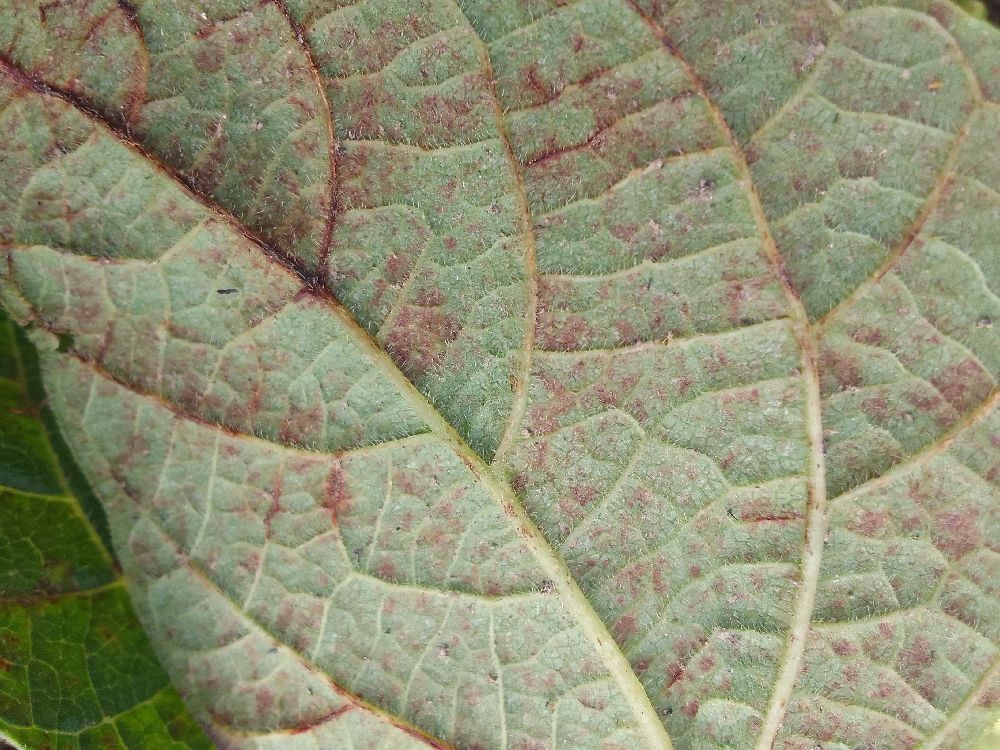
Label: anthracnose